384 Burdigala

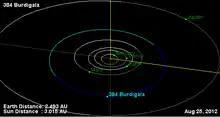
Orbital diagram

384 Burdigala is a typical Main belt asteroid. It was discovered by F. Courty on 11 February 1894 in Bordeaux. It was the first of his two asteroid discoveries. The other was 387 Aquitania. Burdigala is the Latin name of the city of Bordeaux.